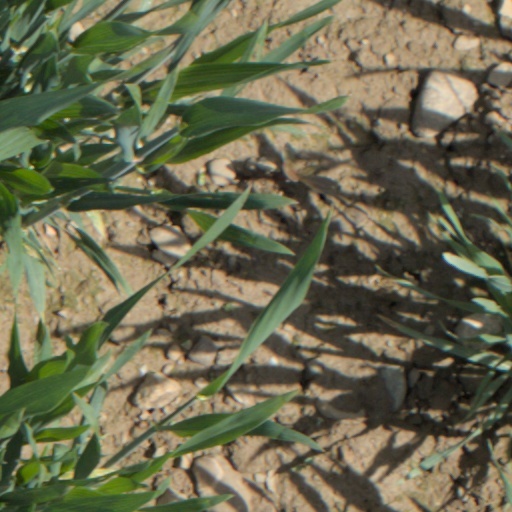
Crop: wheat